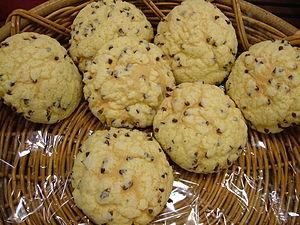
Le pain melon est une spécialité boulangère dégustée au Japon, dont la partie interne est constituée de brioche classique et la croûte faite d'une sorte de cookie. La texture de cette croûte rappelle celle du melon cantaloup, d'où le nom. Il existe de diverses saveurs : chocolat, citrouille, ananas… Des feuilles de chocolat peuvent être intercalées entre le pain et le cookie.